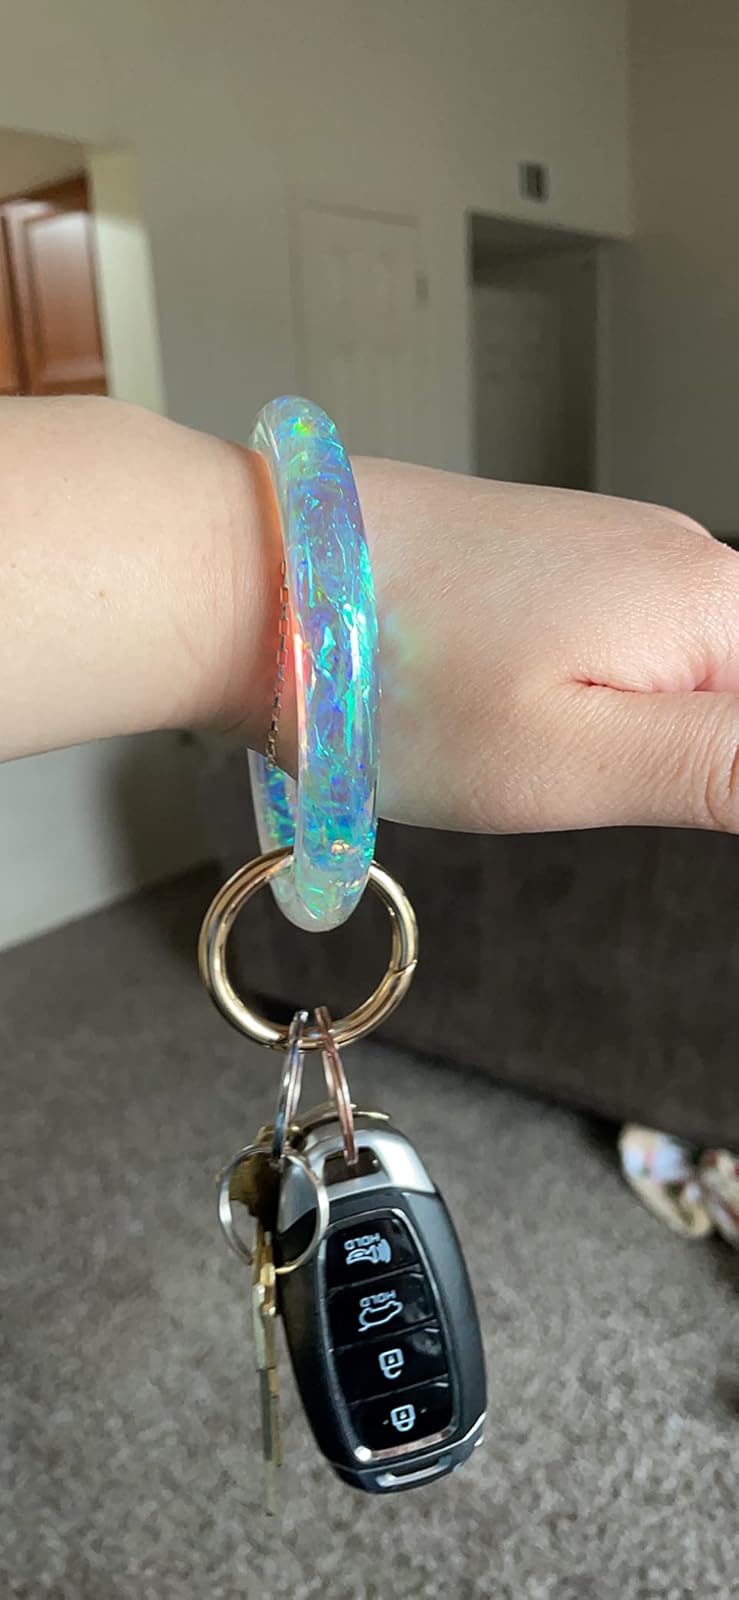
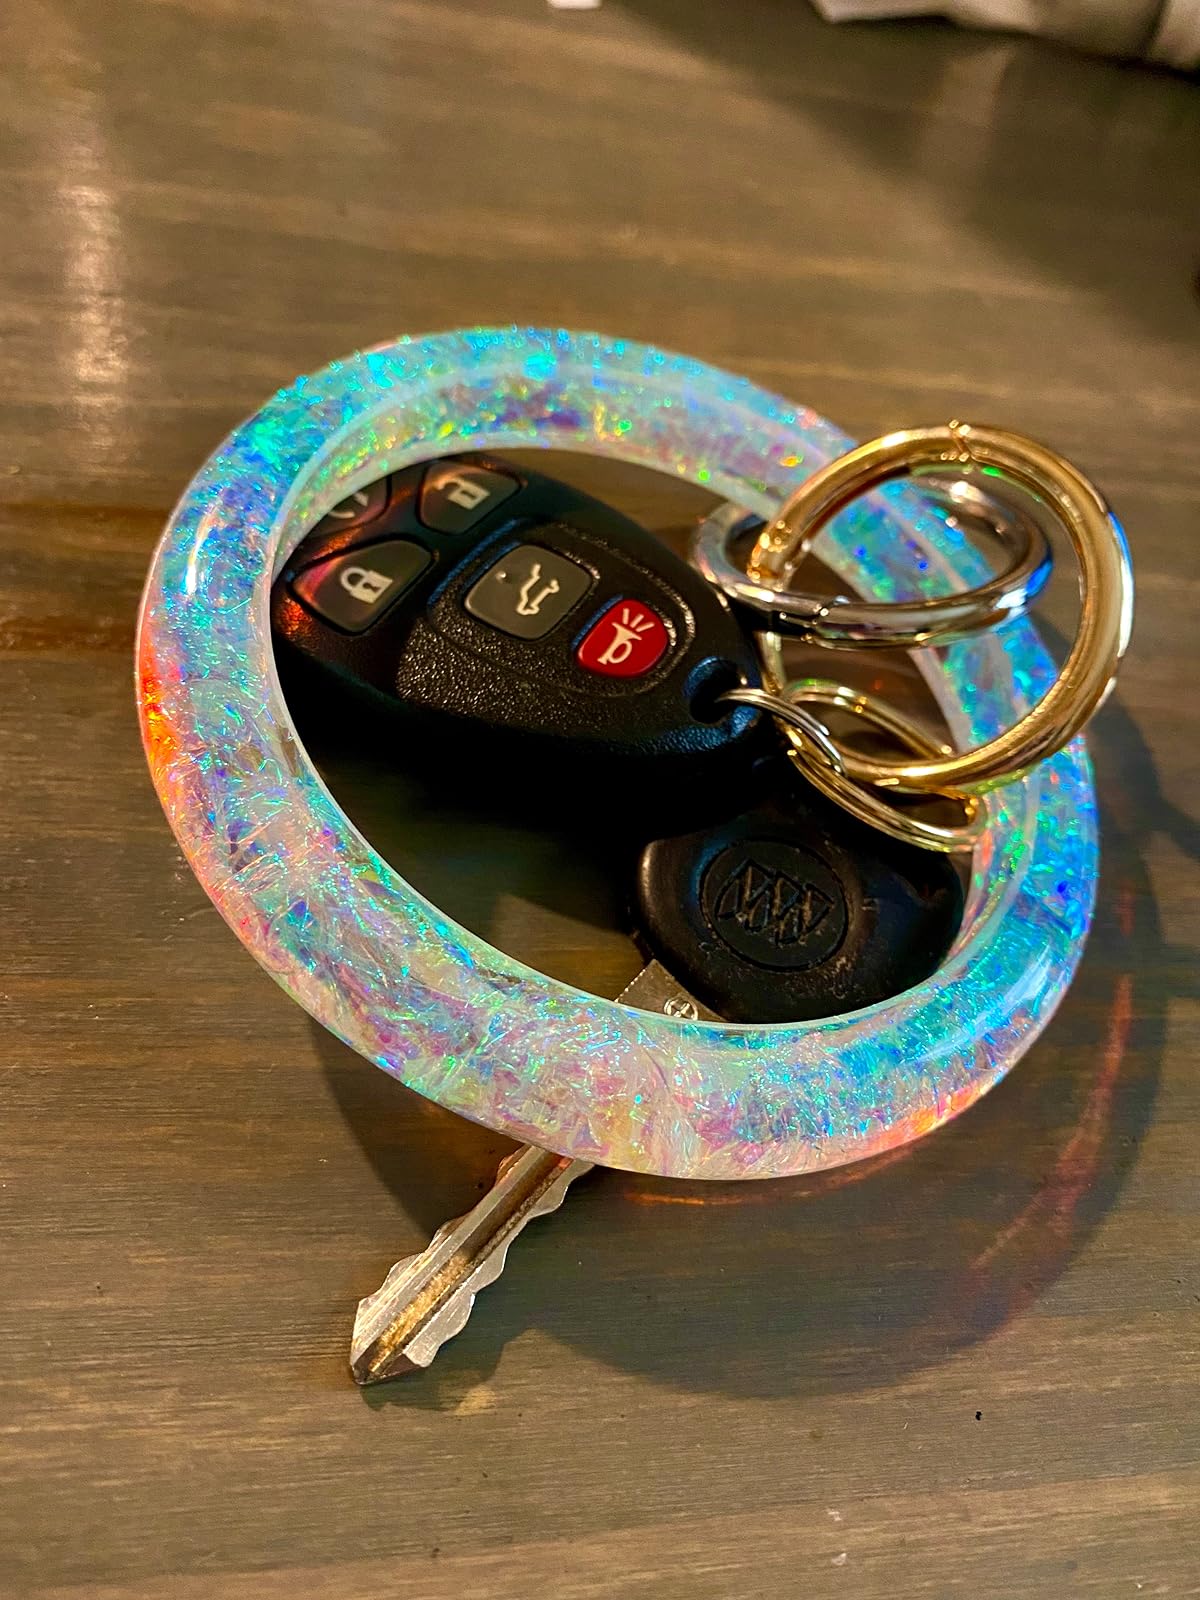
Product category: accessories_keychain
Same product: yes